Chevanceaux

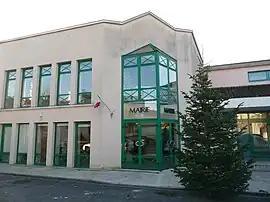
Town hall

Chevanceaux is a commune in the Charente-Maritime department in the Nouvelle-Aquitaine region in southwestern France.